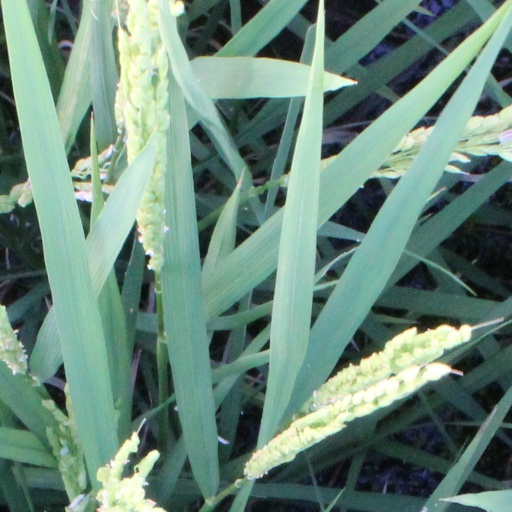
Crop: rice